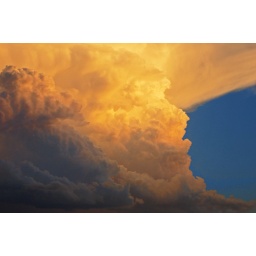
A wall cloud building up in the distance.